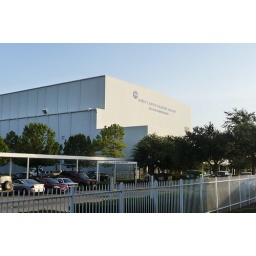
Next door to the building I work in